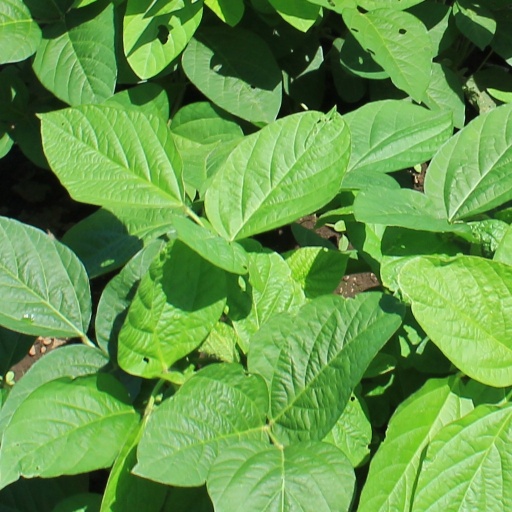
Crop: soybean